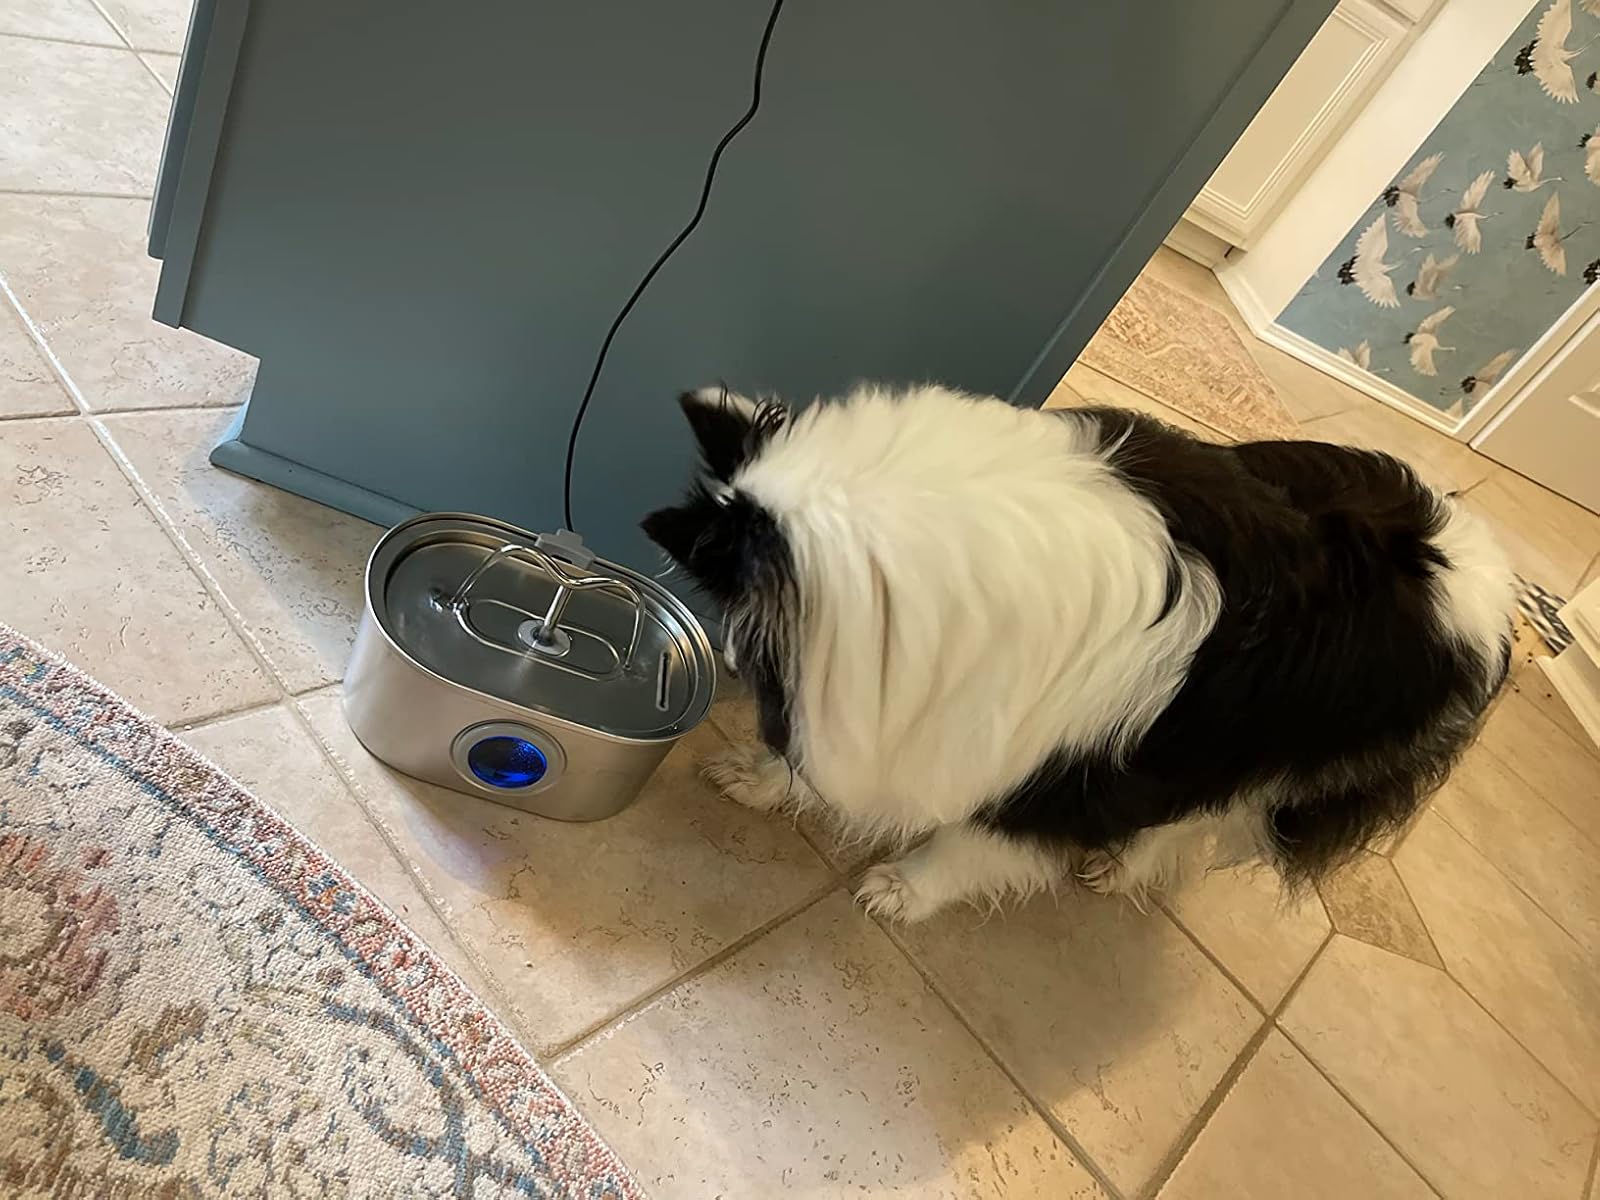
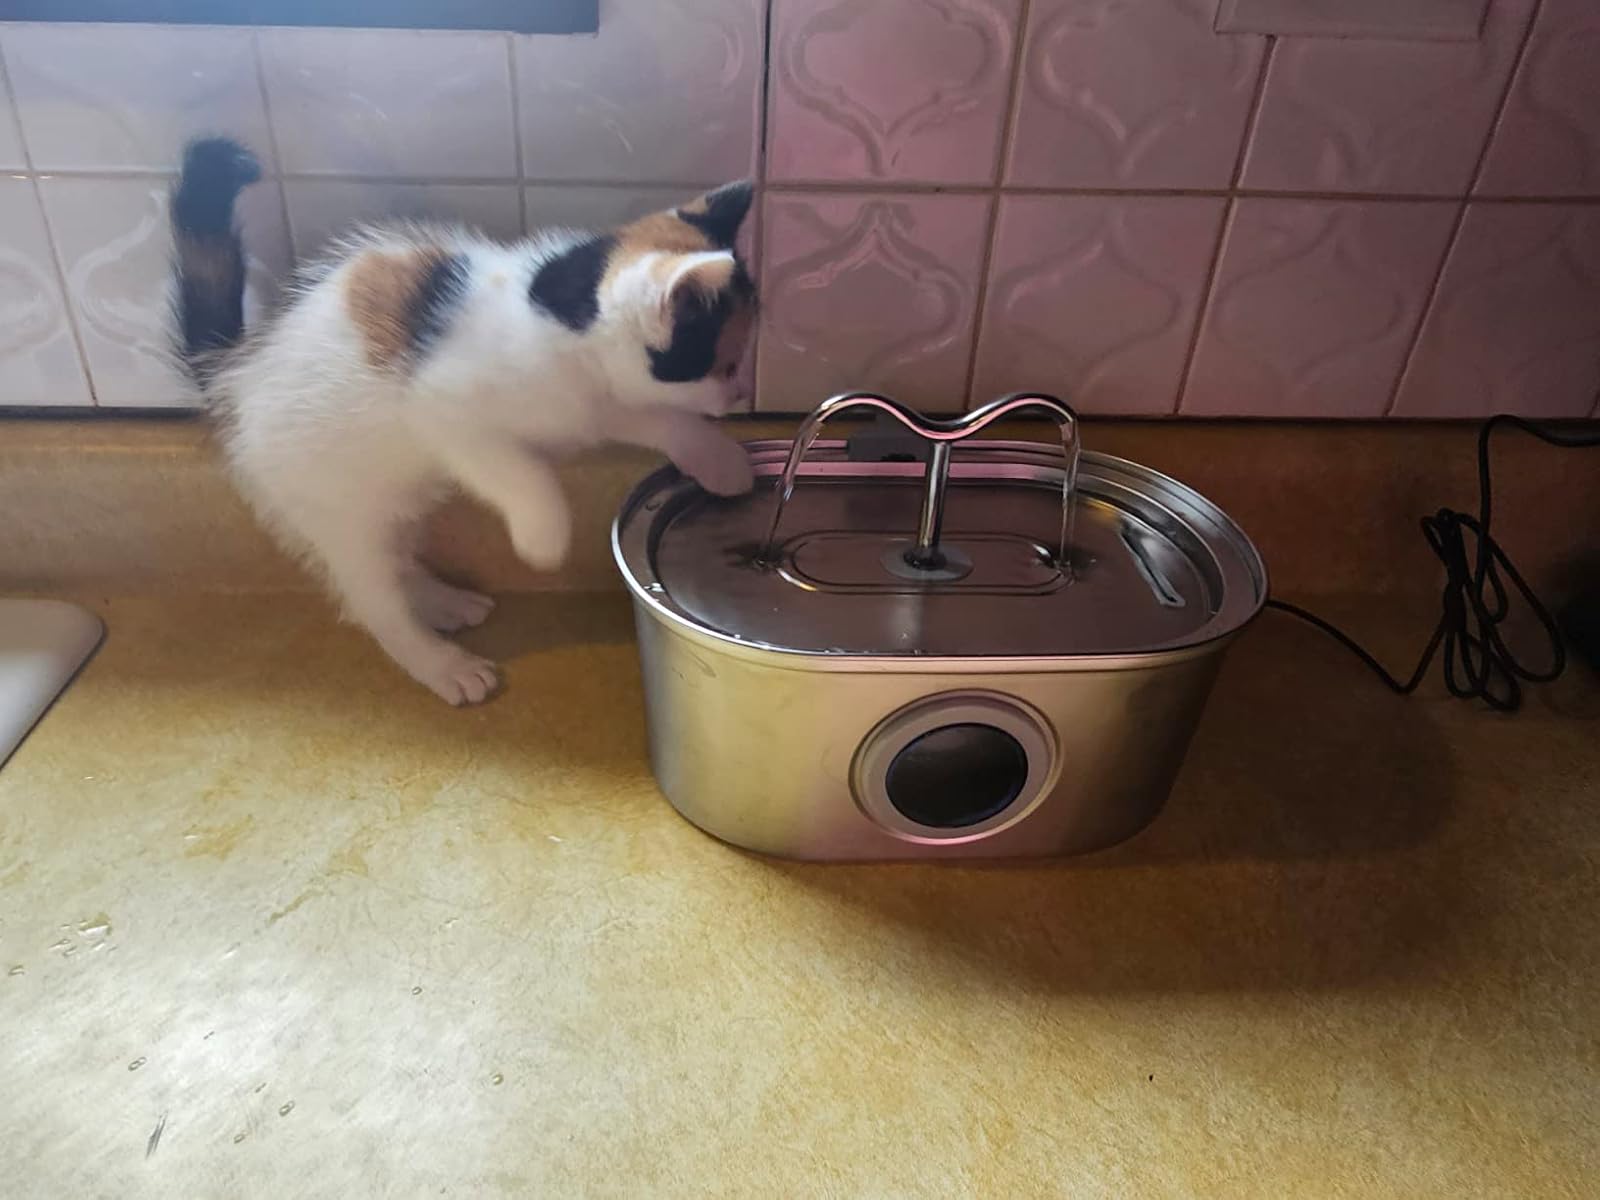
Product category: items_bowl
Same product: yes